C11orf52

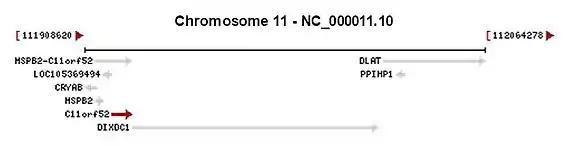
Location of C11orf52 on chromosome 11

C11orf52 is located on chromosome 11 at 11q23.1, starting at 111908620 and ending at 112064278. C11orf52 spans 155658 base pairs and is orientated on the positive strand. Gene C11orf52 has a molecular weight of 14kDa and is a protein coding gene of 7,995 bp containing four exons. The coding region is made up of 1,168 bp.